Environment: real
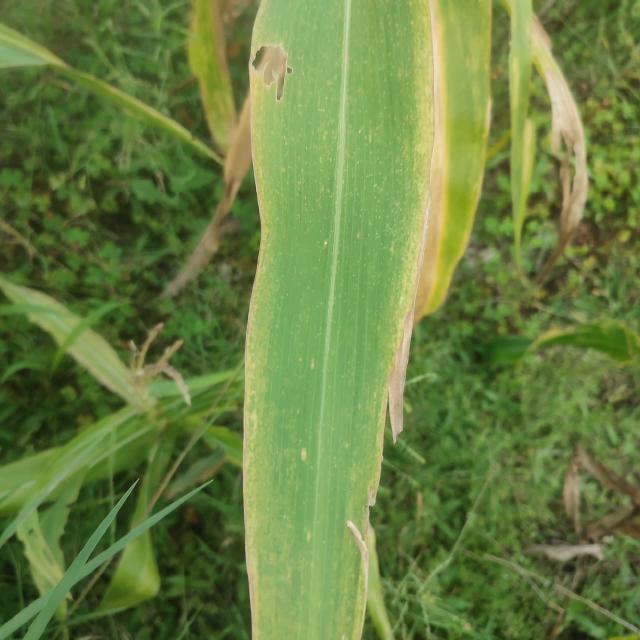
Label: potassium_deficiency